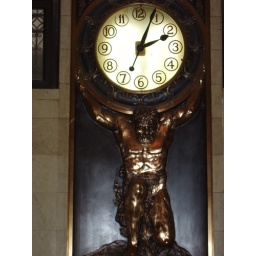
clock in lobby of Atlas Life building